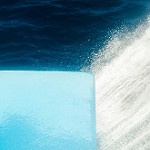
Label: sea